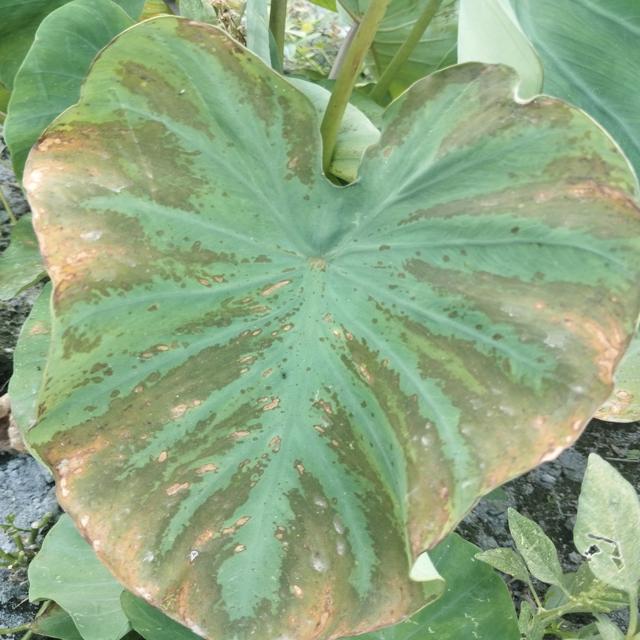
Label: Late_Blight